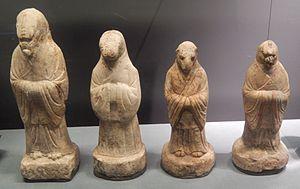
La dynastie Tang est une dynastie chinoise précédée par la dynastie Sui et suivie par la période des Cinq Dynasties et des Dix Royaumes. Elle a été fondée par la famille Li, qui prit le pouvoir durant le déclin et la chute de l'empire Sui.